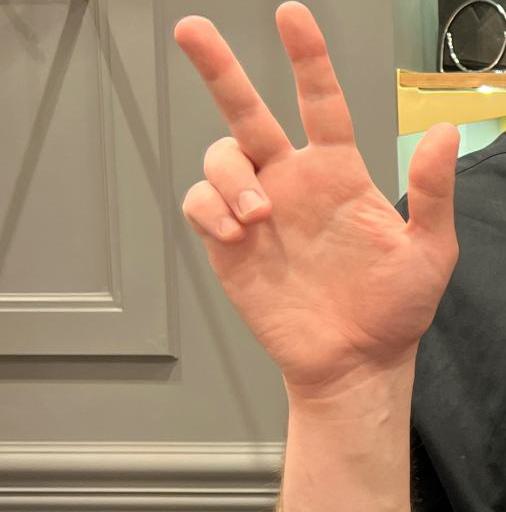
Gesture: three2